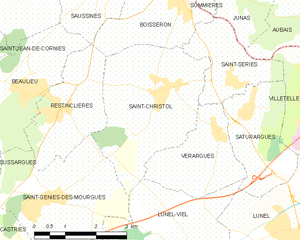
Carte de la commune française de code INSEE 34246 - Saint-Christol (Hérault)
Saint-Christol est une ancienne commune française située dans le département de l'Hérault, en région Occitanie.